Vilajuïga

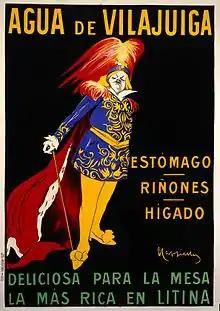
A man in Spanish costume advertising Vilajuïga mineral water. Colour lithograph by L. Cappiello, .

Vilajuïga is a municipality in the "comarca" of Alt Empordà, Girona, Catalonia, Spain.